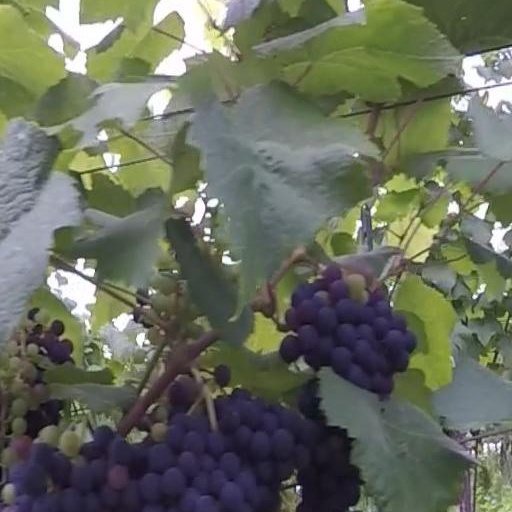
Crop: grape